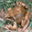
Label: frog